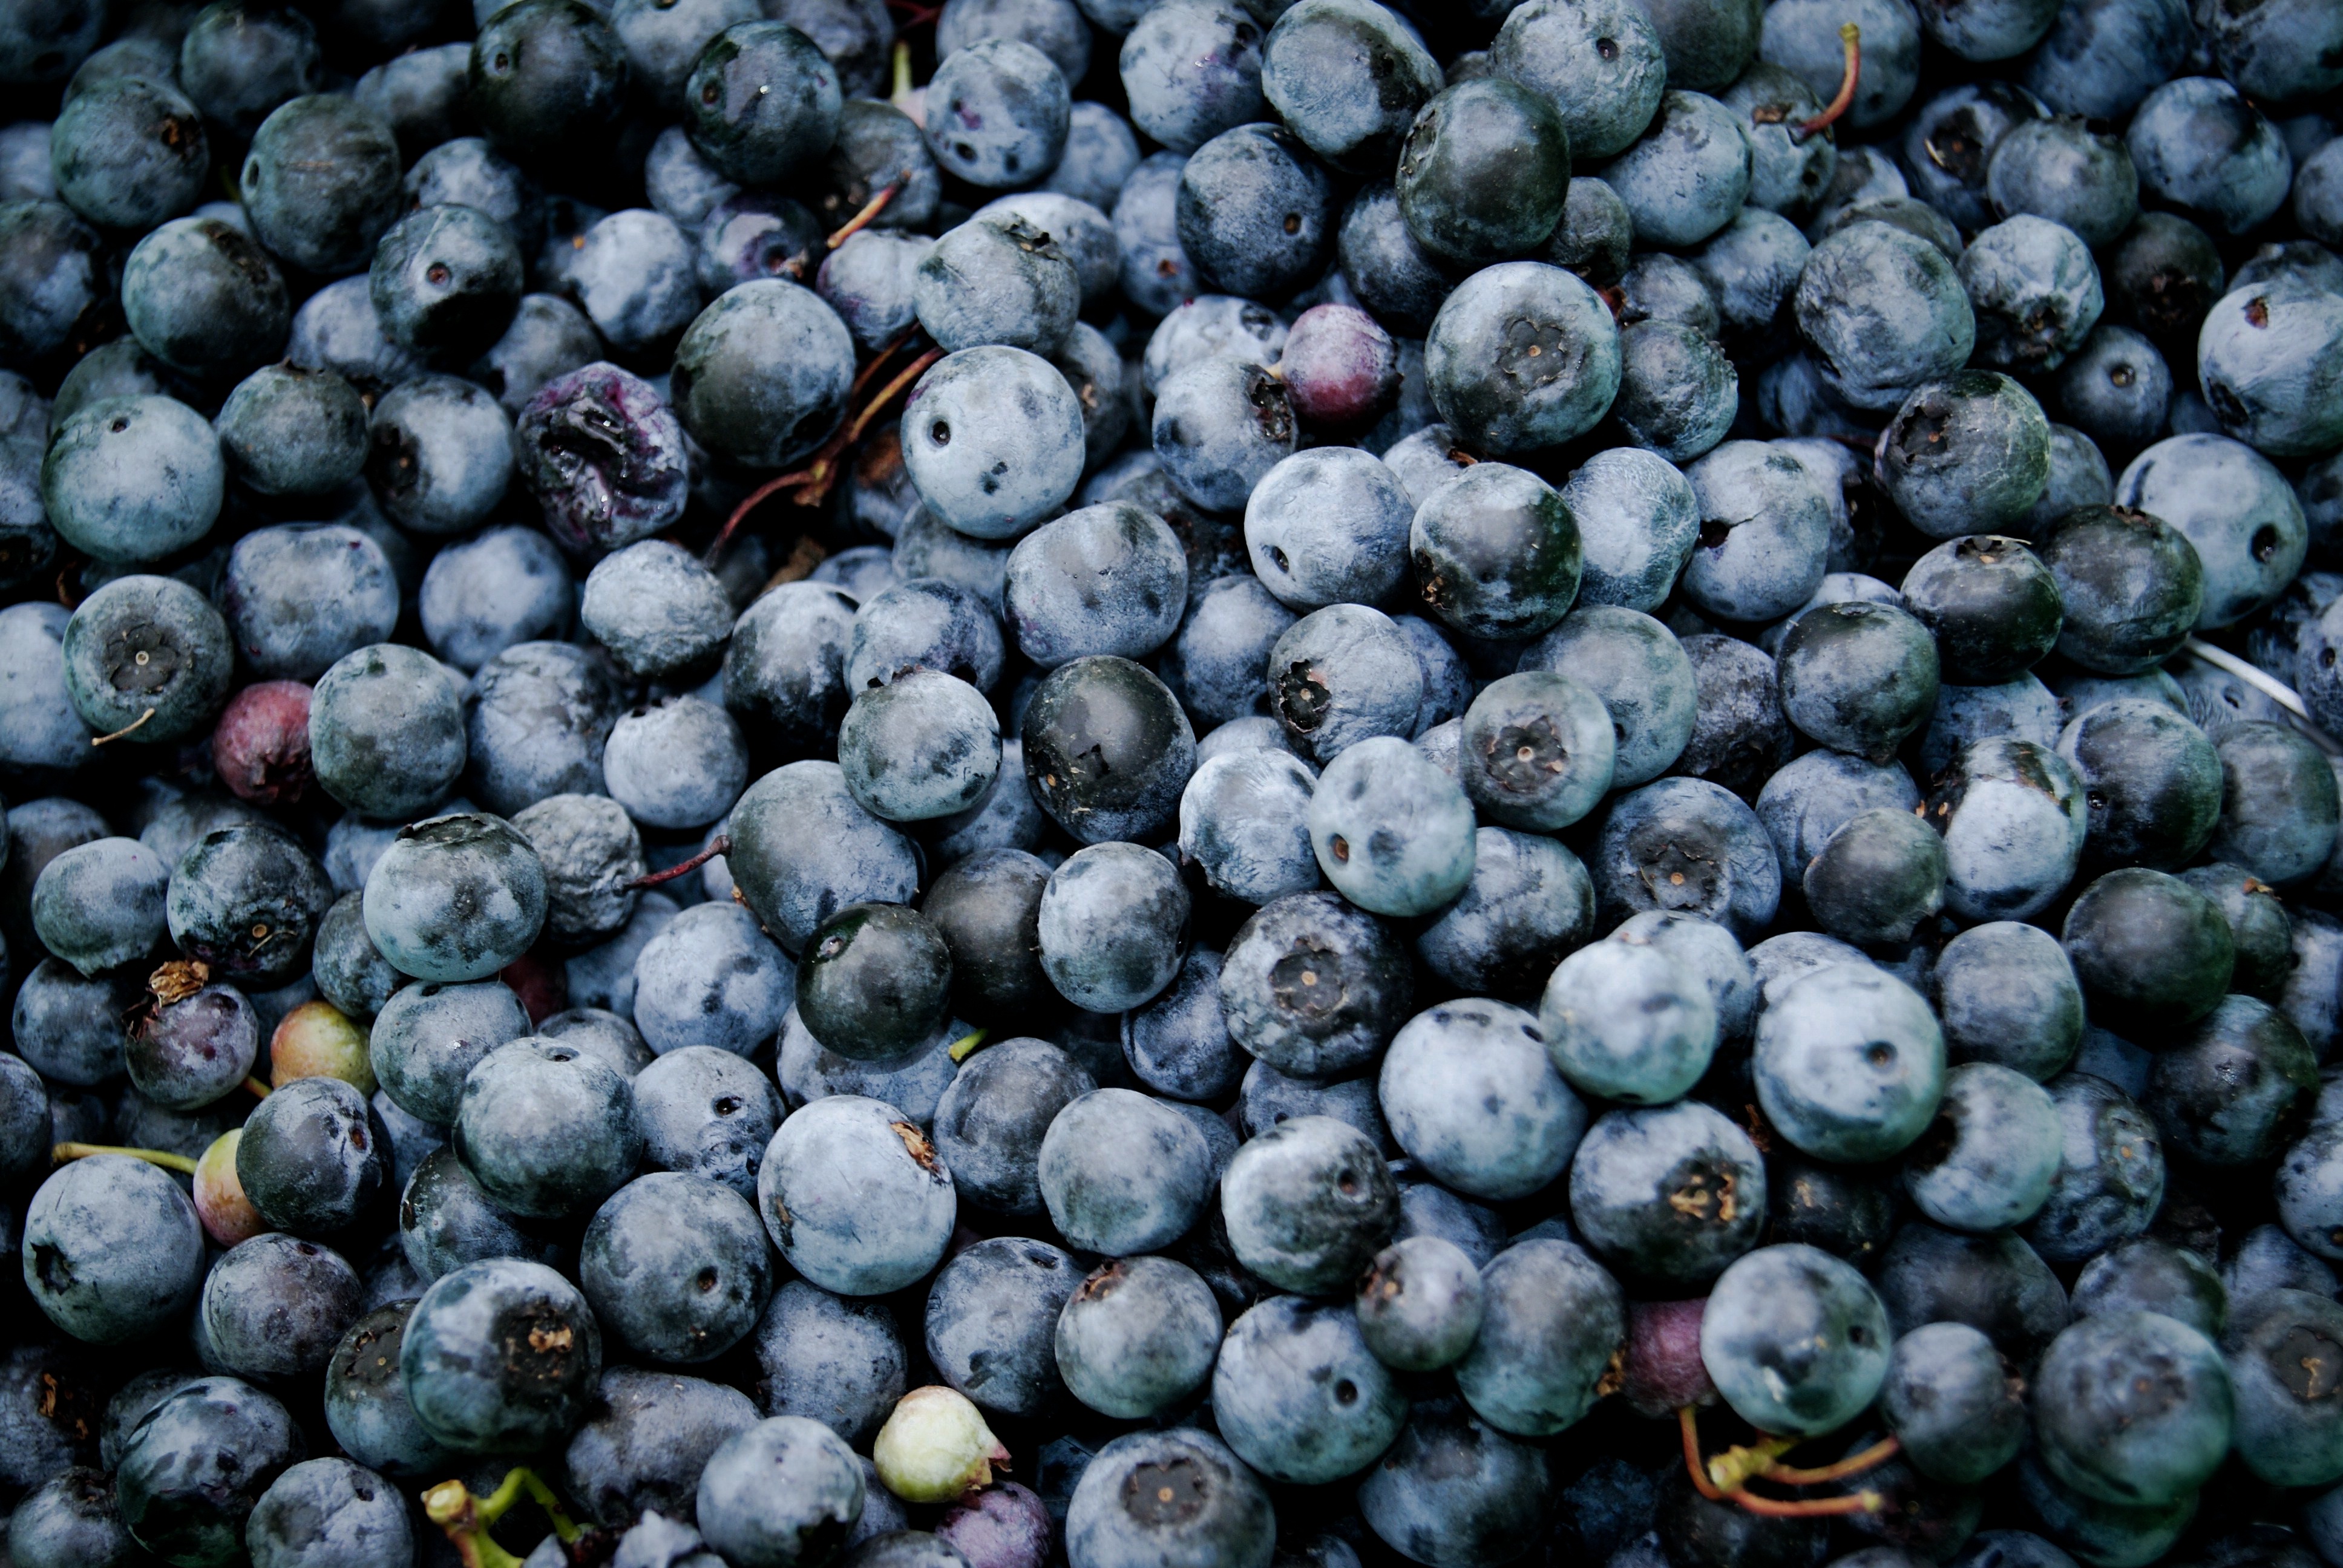
plant, fruit, berry, food, produce, blueberry, blue, blackberry, flowering plant, bilberry, huckleberry, damson, chokeberry, land plant, zante currant